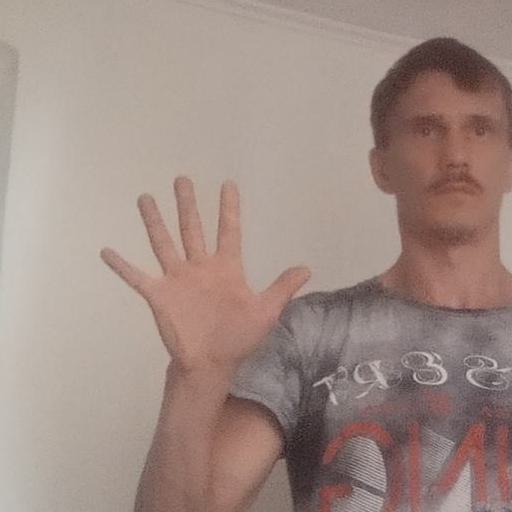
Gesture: palm